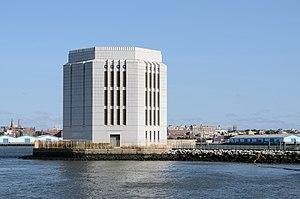
Le Brooklyn-Battery Tunnel est un tunnel à péage de la ville de New York qui relie Red Hook à Brooklyn à Battery Park à Manhattan. Le tunnel se compose de deux tubes jumeaux qui comportent chacun deux voies de circulation sous l'embouchure de l'East River. Bien qu'il passe juste au large de Governors Island, le tunnel ne permet pas d'accéder à l'île en voiture. Avec une longueur de 2 779 mètres, le tunnel Brooklyn-Battery est le plus long tunnel sous-marin continu pour véhicules en Amérique du Nord.